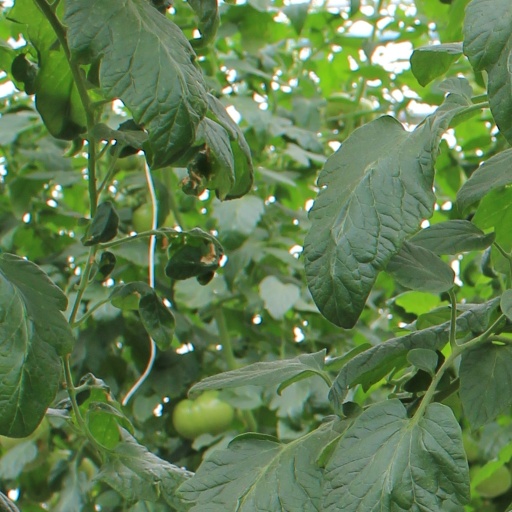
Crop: tomato